Jews Don't Count

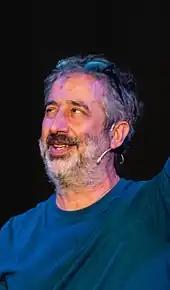

"Jews Don't Count" attracted attention from mainstream media and was met with mostly positive reviews. The "i" called the book "a searing look at why anti-Semitism is often seen as a lesser form of racism". Dominic Lawson, reviewing in "The Times", described it as "a convincing and even devastating charge sheet"; the book was included on the newspaper's "12 best political and current affairs books 2021" and "best paperbacks of 2022" lists. Also in "The Times", Stephen Bush was more negative. Bush, a Black British Jew, criticised Baddiel for his arguments about white privilege and for ignoring the positions of non-White Jews, writing: "He is so concerned with asserting his own lack of privilege that he forgets his obligations to others... It's an argument that would struggle to survive a conversation with more than three people from any other minority... it fails at its central mission and lets the left-wing antisemite off the hook."